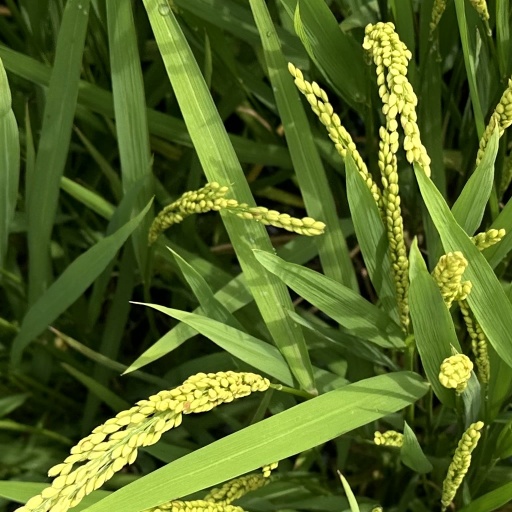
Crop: rice